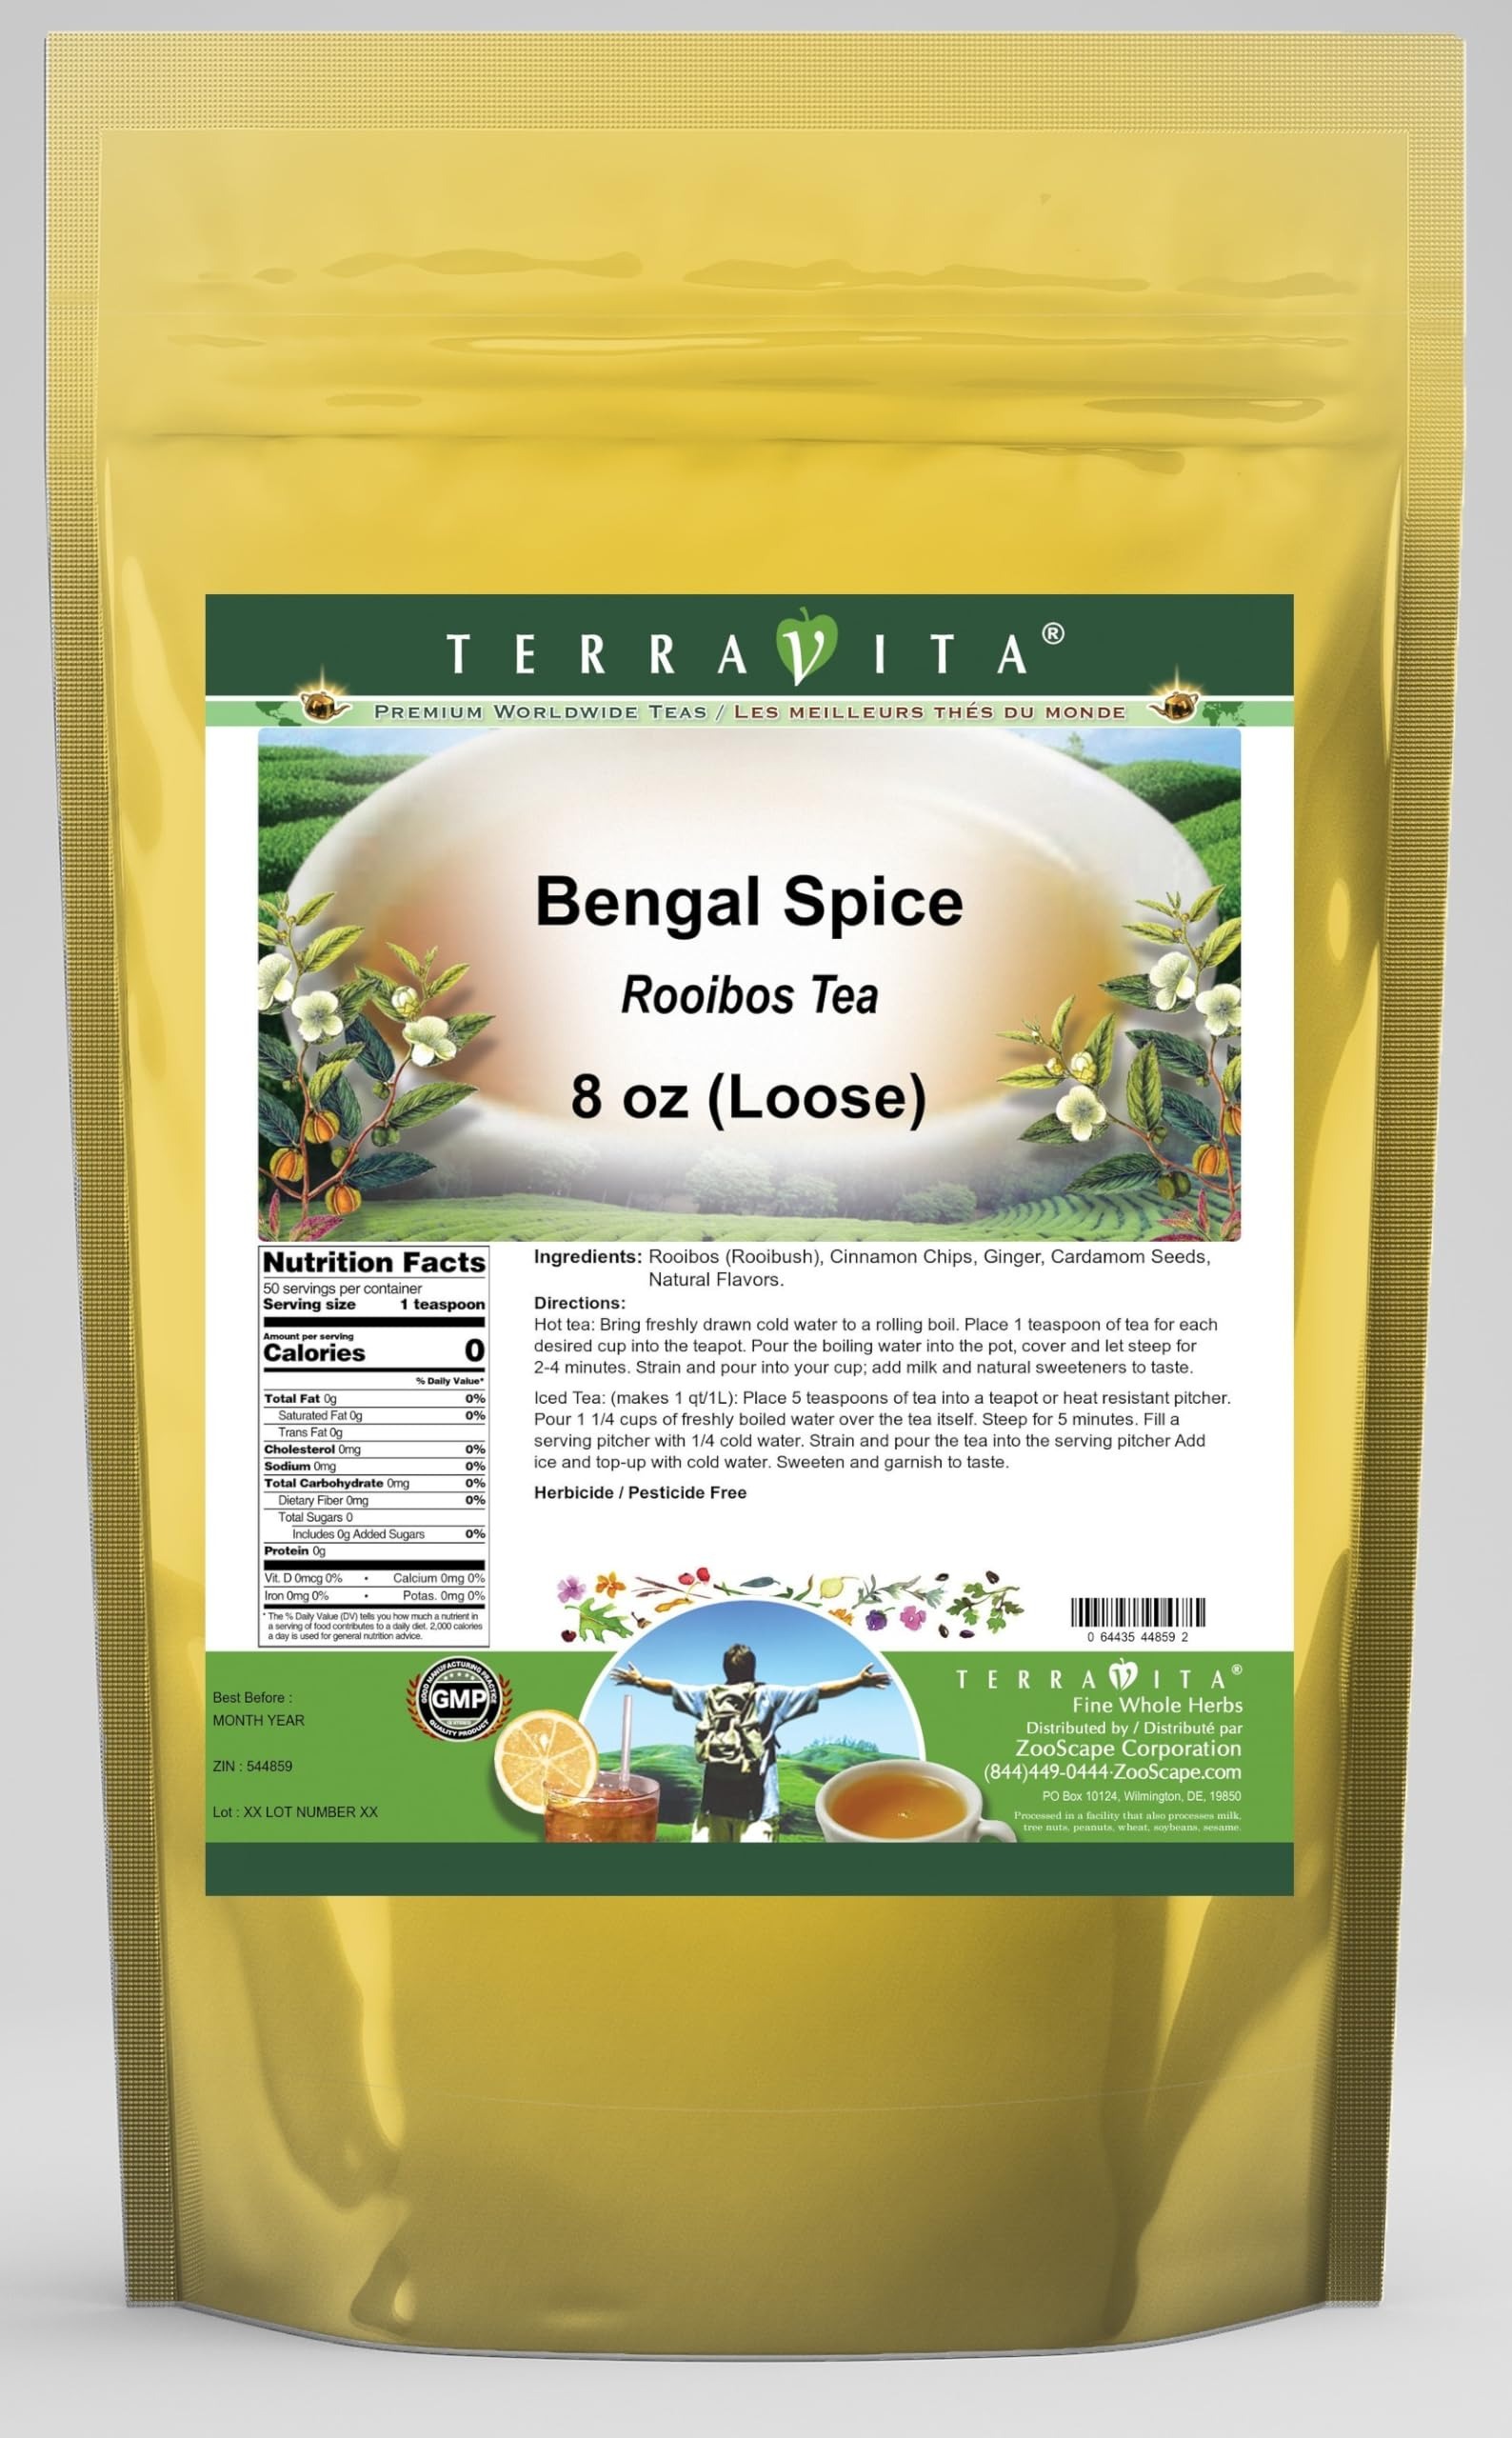
Item Name: Bengal Spice Rooibos Tea (Loose) (8 oz, ZIN: 544859)
Bullet Point 1: Our Bengal Spice Rooibos Tea is a delightful flavored Rooibos tea with Cinnamon Chips, Ginger and Cardamom Seeds that you will really enjoy! The unique Bengal Spice aroma and taste is a delight! - Ingredients: Rooibos tea, Cinnamon Chips, Ginger, Cardamom Seeds and Natural Bengal Spice Flavor.
Bullet Point 2: No fillers.
Bullet Point 3: Manufacturer: TerraVita
Bullet Point 4: Size: 8 oz
Bullet Point 5: Loose Leaf Rooibos Tea - Packed in a convenient upright pouch!
Product Description: Our Bengal Spice Rooibos Tea is a delightful flavored Rooibos tea with Cinnamon Chips, Ginger and Cardamom Seeds that you will really enjoy! The unique Bengal Spice aroma and taste is a delight! - Ingredients: Rooibos tea, Cinnamon Chips, Ginger, Cardamom Seeds and Natural Bengal Spice Flavor. - Hot tea brewing method: Bring freshly drawn cold water to a rolling boil. Place 1 teaspoon of tea for each desired cup into the teapot. Pour the boiling water into the pot, cover and let steep for 2-4 minutes. Strain and pour into your cup; add milk and natural sweeteners to taste. - Iced tea brewing method: (to make 1 liter/quart): Place 5 teaspoons of tea into a teapot or heat resistant pitcher. Pour 1 1/4 cups of freshly boiled water over the tea itself. Steep for 5 minutes. Fill a serving pitcher with 1/4 cold water. Strain and pour the tea into the serving pitcher Add ice and top-up with cold water. Sweeten and garnish to taste. - TerraVita is an exclusive line of premium-quality, natural source products that use only the finest, purest and most potent ingredients found around the world. TerraVita is hallmarked by the highest possible standards of purity, potency, stability and freshness. All of our products are prepared with the highest elements of quality control, from raw materials through the entire manufacturing process, up to and including the moment that the bottles or bags are sealed for freshness and shipped out to you. Our highest possible standards are certified by independent laboratories and backed by our personal guarantee. - TerraVita exists to meet and ensure your family's health and wellness without the harmful effects of chemicals and health products. We strive to make all of our products affordable and reliable and are constantly searching the market to m
Value: 8.0
Unit: Ounce

Price: 29.13